Jet (gemstone)

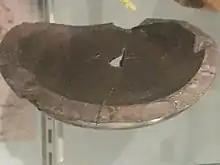
The Museum of London's jet bowl

Medieval jet use appears to have been largely limited to religious items such as crosses and Rosary beads. During the period there was a belief that water drunk from jet bowls could help with labour. A jet bowl held in the Museum of London may have been designed to allow for this.